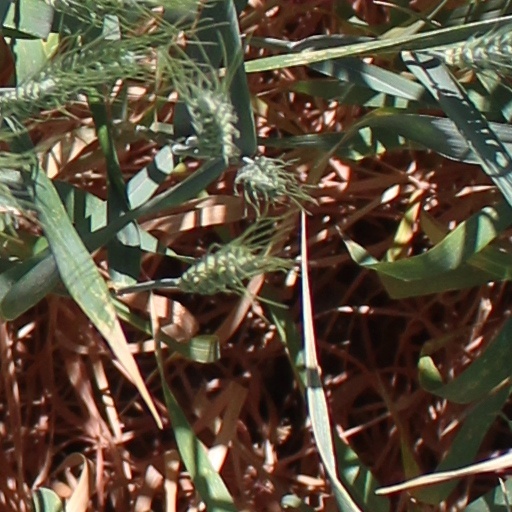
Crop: wheat